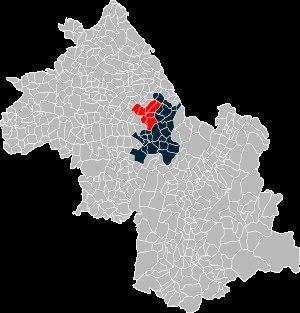
Le Pays d'art et d'histoire du Pays Voironnais est un territoire qui s'étend sur l'agglomération du Pays Voironnais qui compte 34 communes et Virieu. Comme pour l'ensemble des zones labellisées Villes et Pays d'art et d'histoire, les organismes comme la Direction générale des patrimoines du Ministère de la Culture et de la Communication, les directions régionales des affaires culturelles et les collectivités concernées gèrent une politique d’animation et de valorisation de leurs patrimoines bâti, naturel, et industriel, ainsi que de l’architecture.